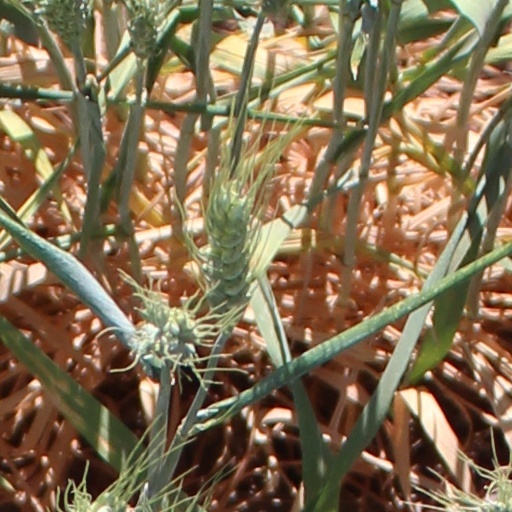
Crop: wheat